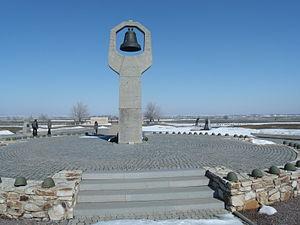
Le cimetière boisé d'Halbe est un cimetière militaire en Allemagne, land de Brandebourg, commune de Halbe où sont inhumés des soldats tombés à la bataille d'Halbe, des volontaires soviétiques ayant servi dans l’armée Vlassov, des travailleurs forcés russes, des soldats déserteurs allemands exécutés à Berlin-Tegel, les prisonniers du camp d'internement de Ketschendorf civils ou militaires exhumés et réinhumés à Halbe, et des victimes civiles collatérales de la guerre. Il est l’un des plus grands cimetières militaires d’Allemagne moins par regroupement de plusieurs cimetières que par réinhumation de personnes enterrés dans des fosses communes, des charniers ou des tombes collectives anonymes. Cela fait du cimetière boisé d'Halbe un lieu de mémoire particulier qui fait fi des origines, des confessions religieuses, des convictions politiques, des faits reprochés ou de la cause de la mort. Le caractère œcuménique y est très prononcé même si une croix y fut érigée a posteriori sans qu’il y ait pour autant une chapelle funéraire associée à un culte particulier.